Ned McGowan (lawyer)

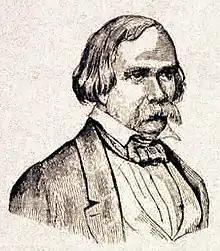

Edward McGowan (March 12, 1813 – December 8, 1893) was an American lawyer, Pennsylvania assemblyman, Judge of the California Court of Quarter Sessions, poet, Fraser Canyon gold seeker, adventurer, assistant sergeant-at-arms in the United States Congress, newspaper publisher and bon vivant instigator of the eponymous McGowan's War in colonial British Columbia.